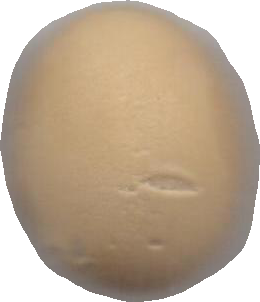
Variety: Dega